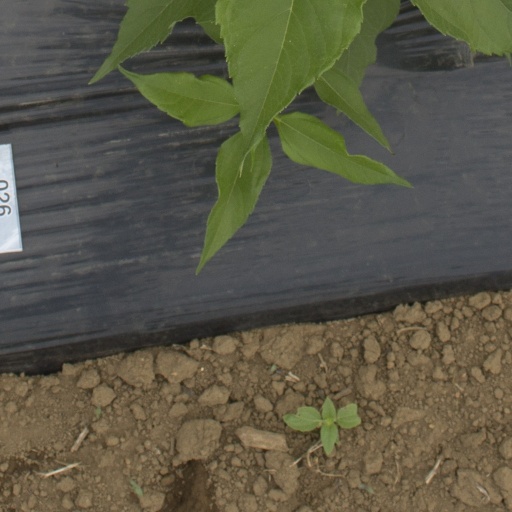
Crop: Jerusalem artichoke